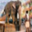
Label: elephant